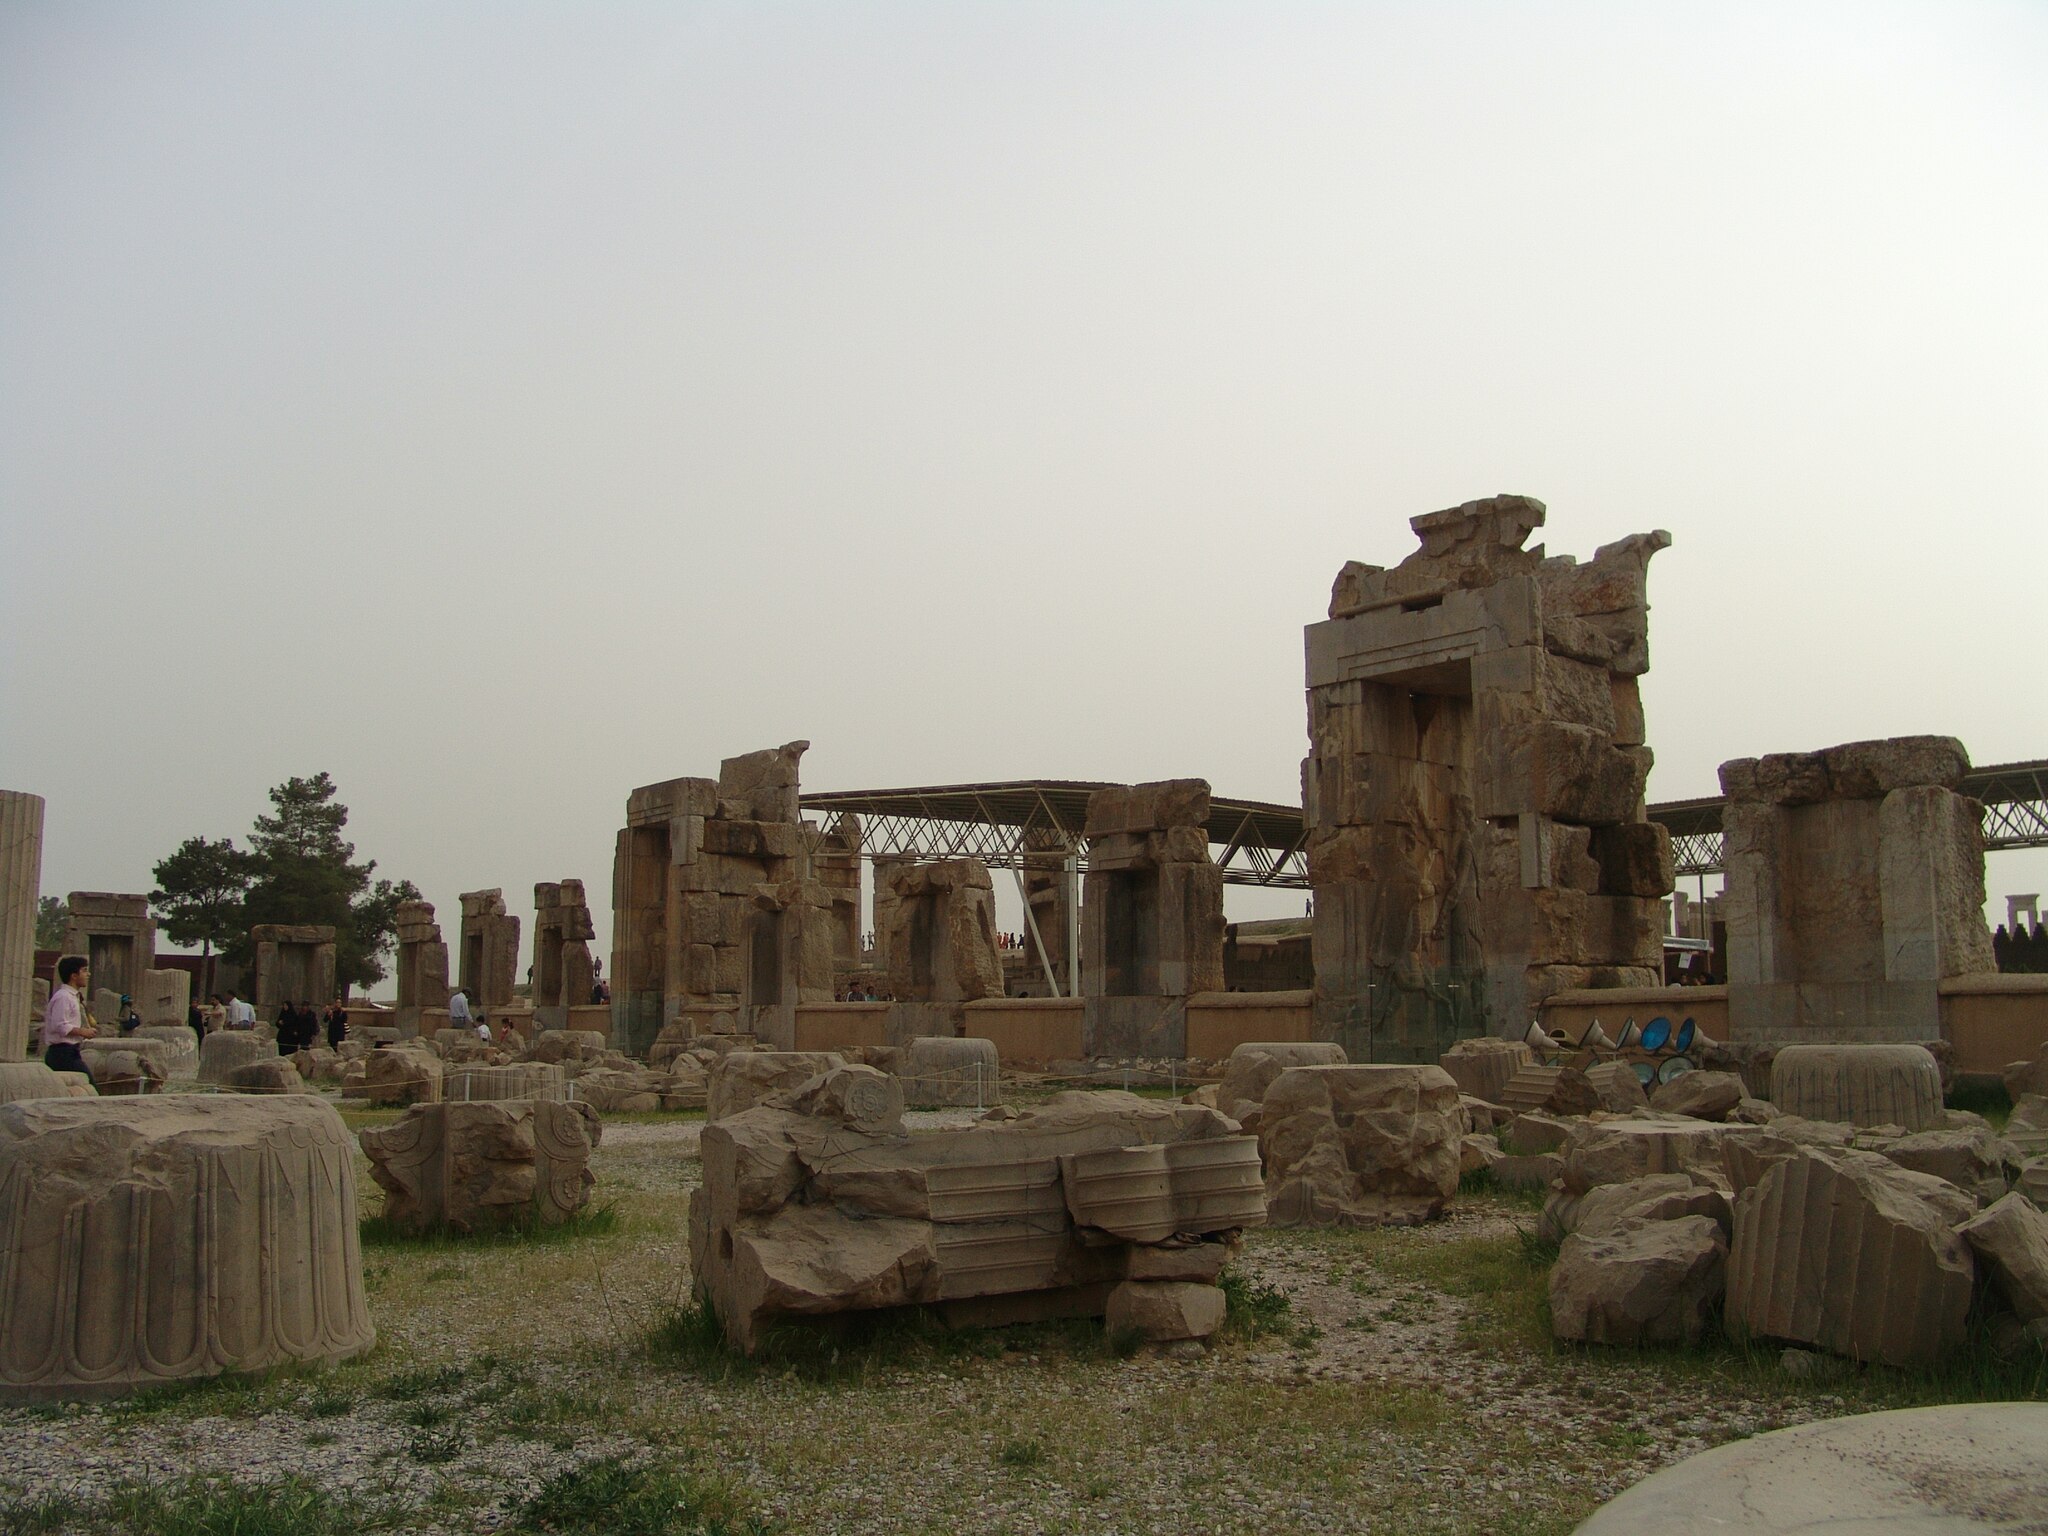
Title: Persepolis Darafsh 2 (43)
Description: Persepolis
Date: 2010-03-21 17:52:43
Categories: GFDL, Taken with Sony DSC-F828, Hall of hundred columns, License migration redundant, Self-published work, Files with coordinates missing SDC location of creation, 2010 in Persepolis, Photos by Darafsh Kaviyani